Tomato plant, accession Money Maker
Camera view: vertical (180 deg); turntable rotation: 90 degrees
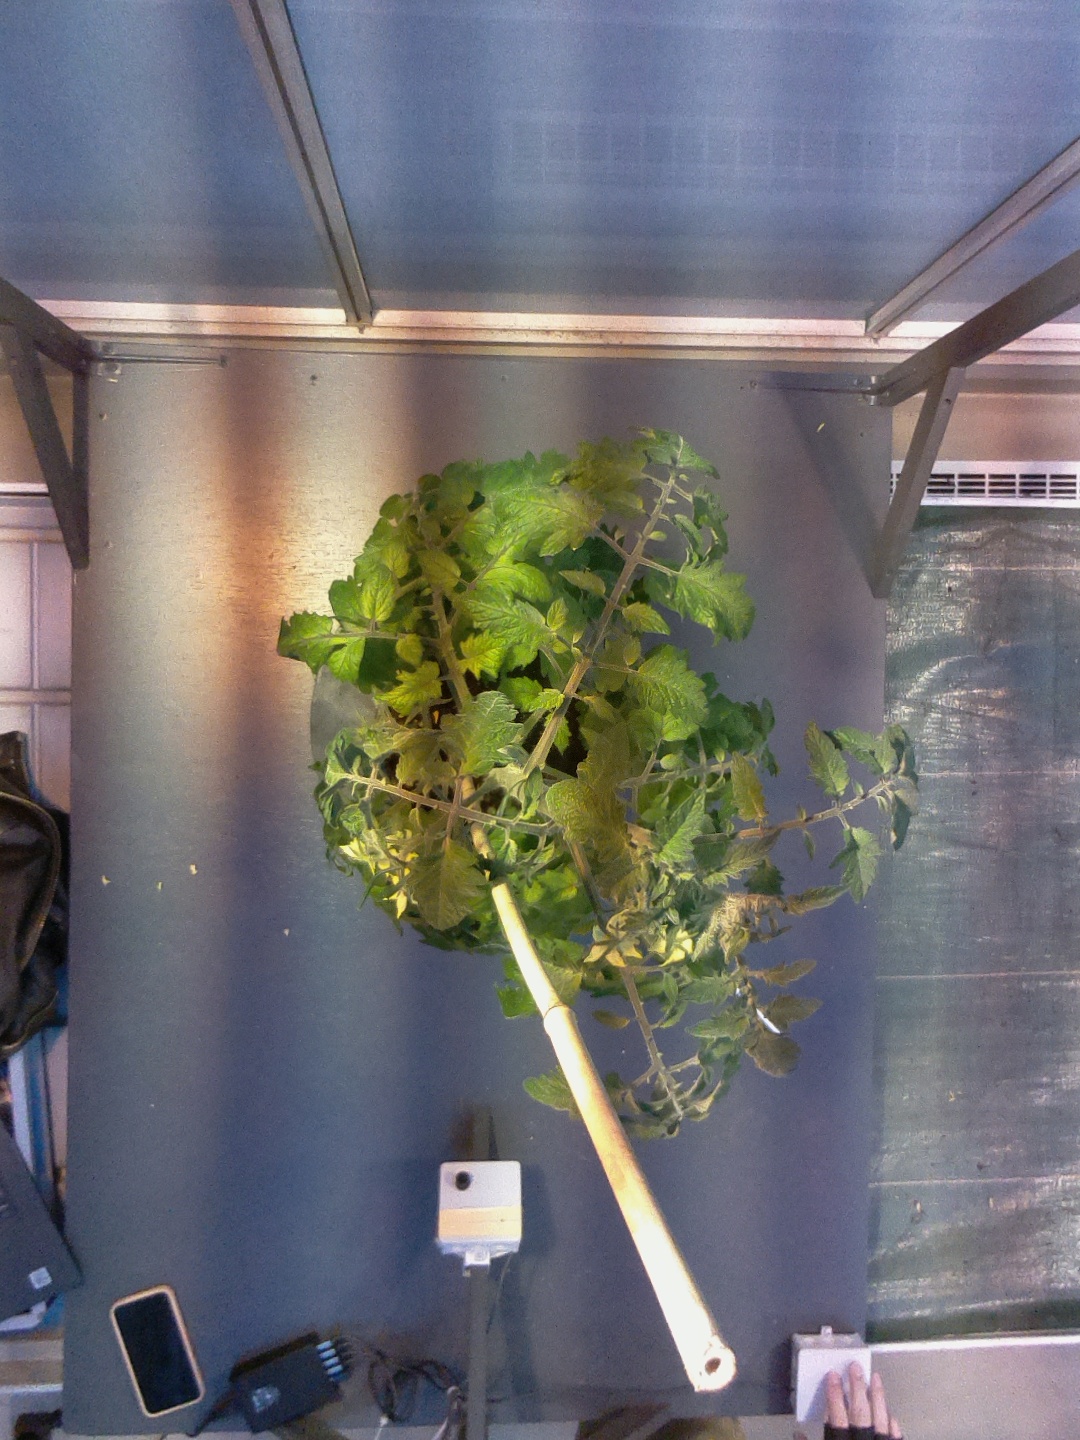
BBCH growth stage 70: Fruits at the main stem or branches visibles